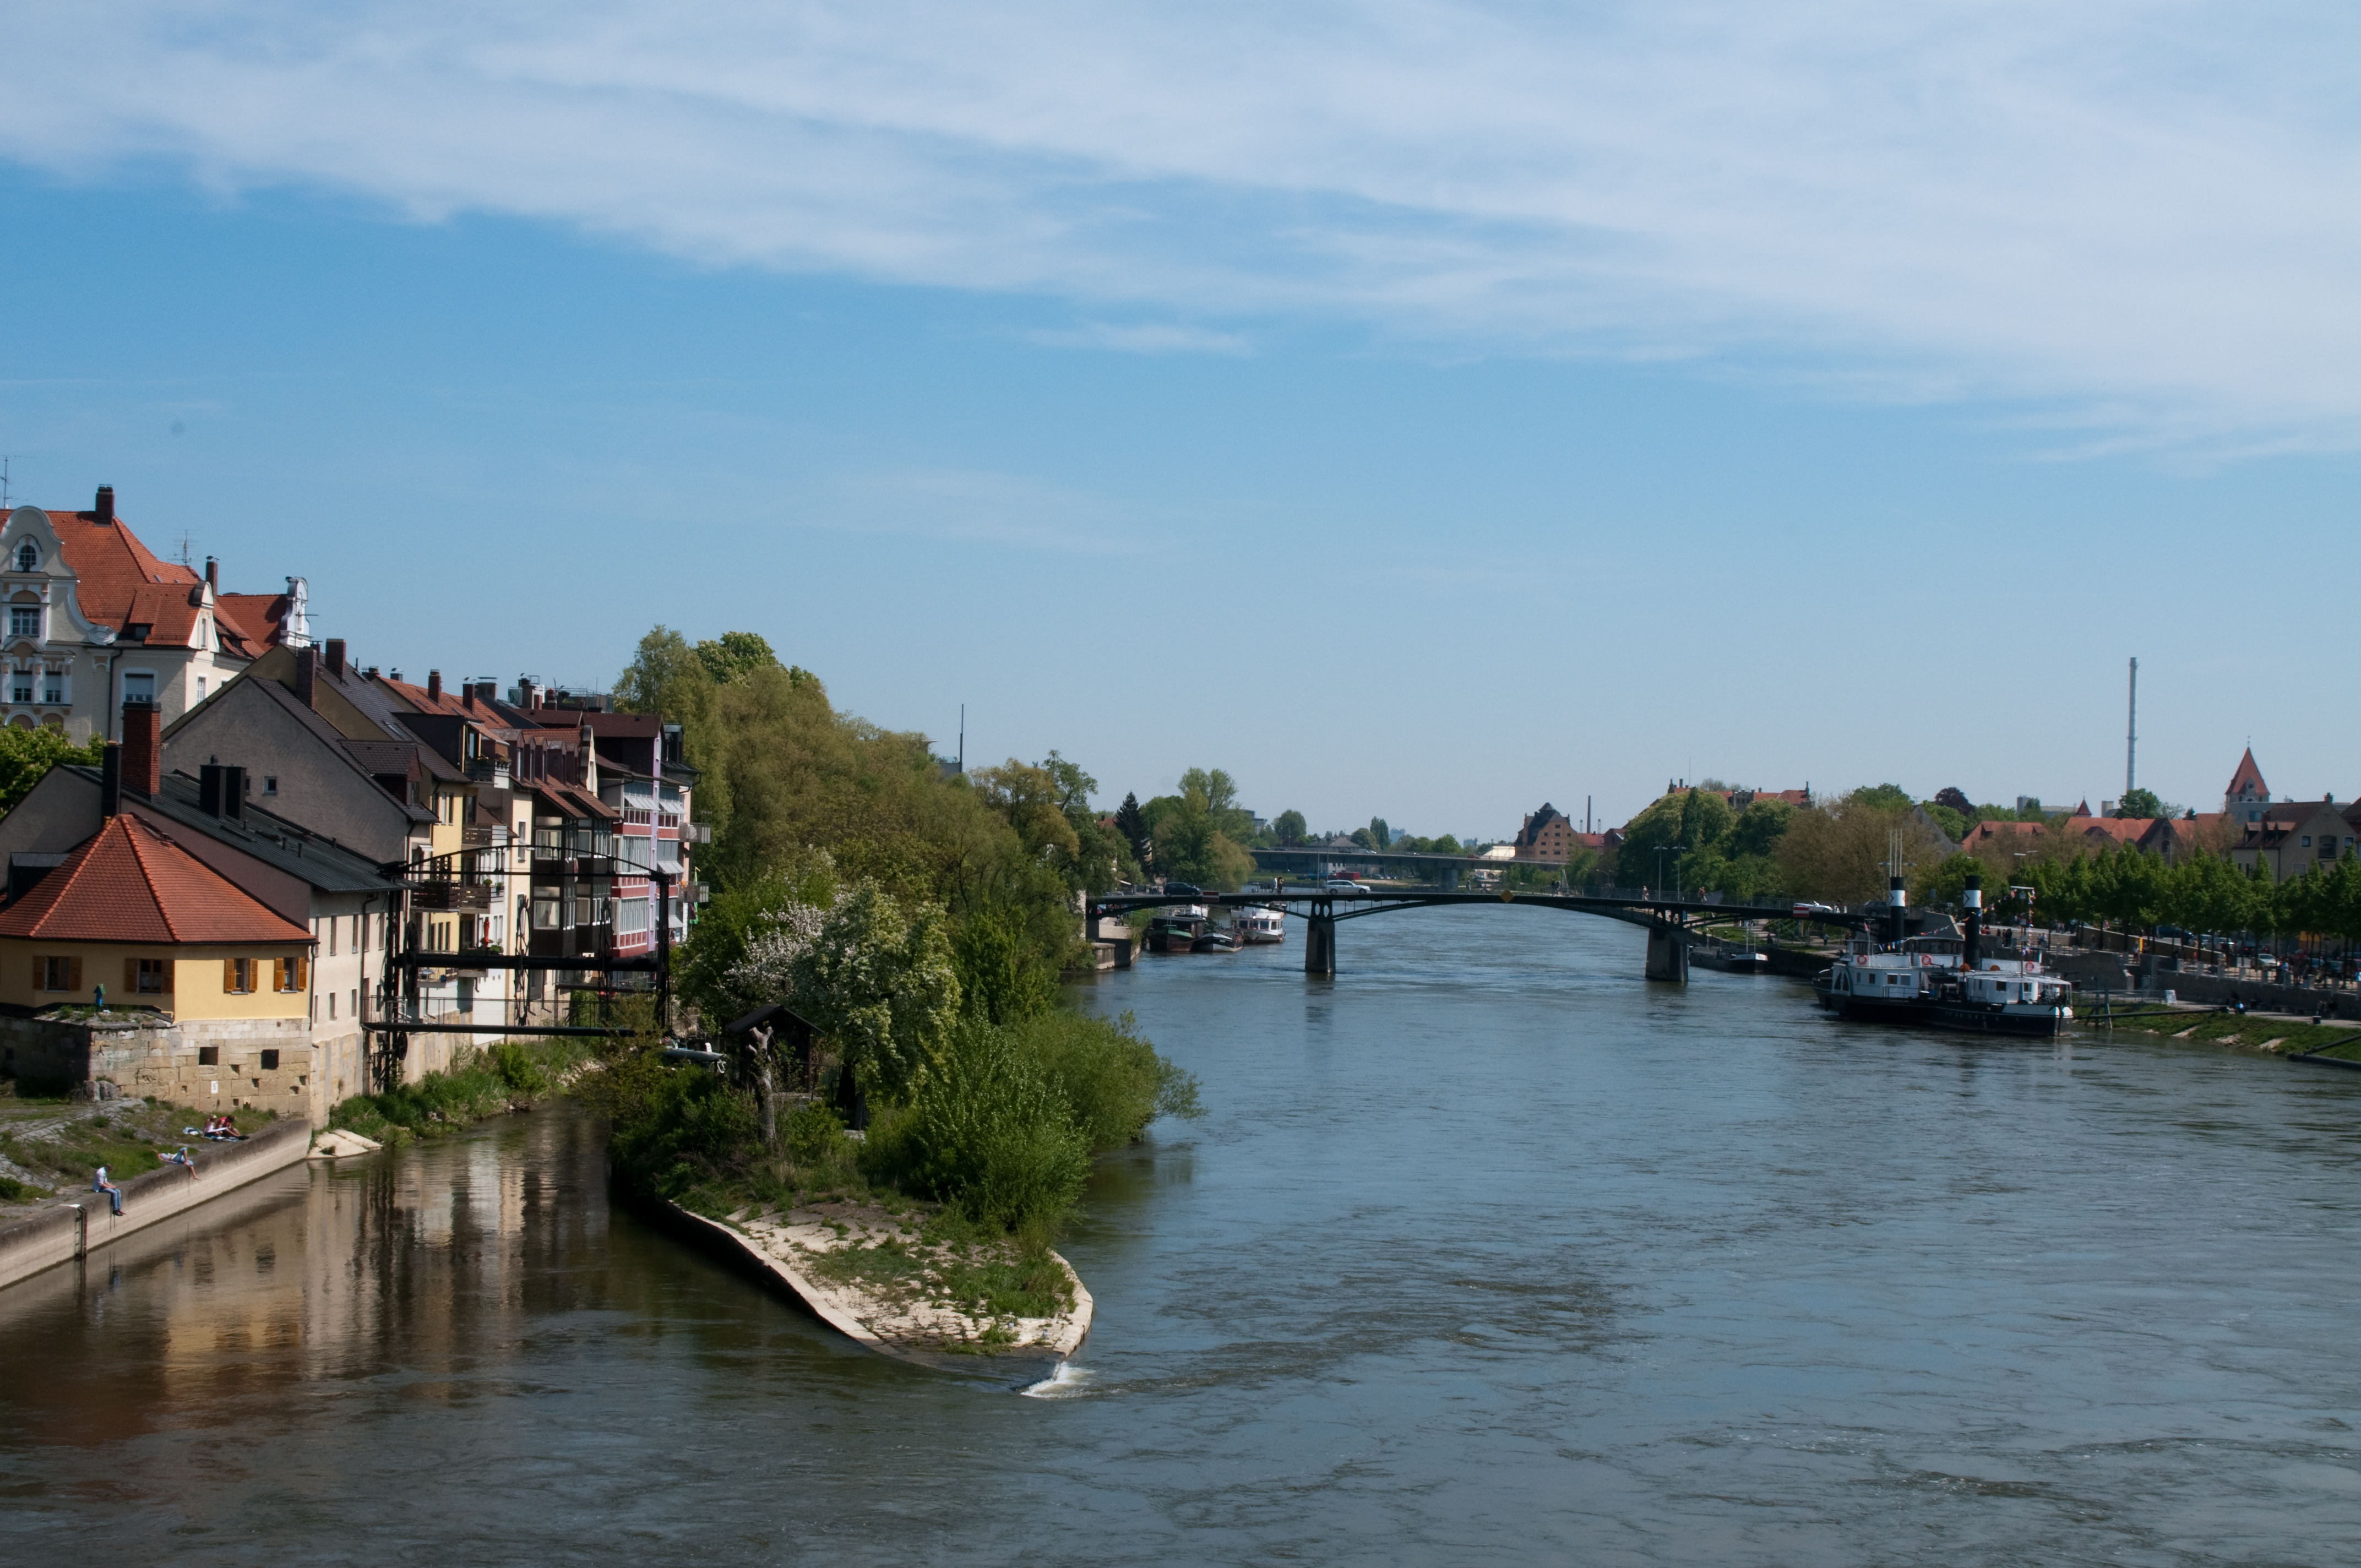
sea, boat, town, river, canal, vacation, vehicle, nikon, tourism, waterway, body of water, boating, channel, regensburg, nikond300, d300, ratisbona, landform, geographical feature